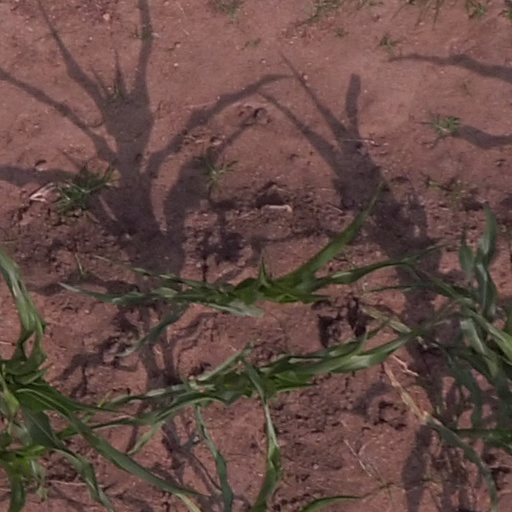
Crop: maize; corn